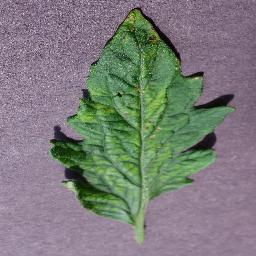
Label: Tomato___Tomato_mosaic_virus